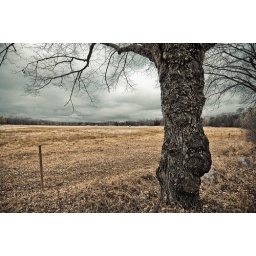
tree by field